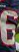
Number: 6